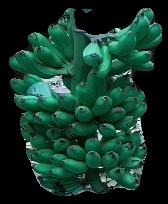
Variety: rasbale
Grade: grade1